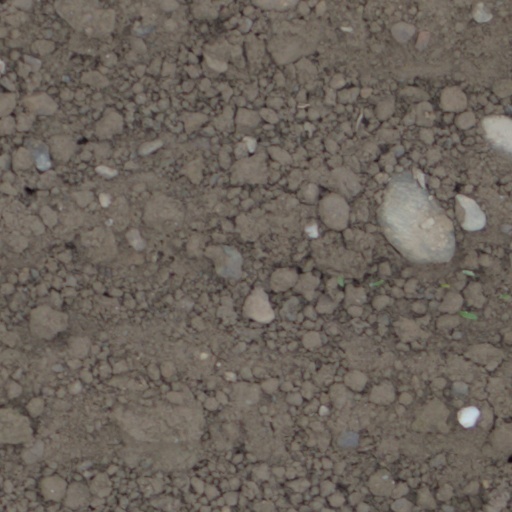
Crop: wheat